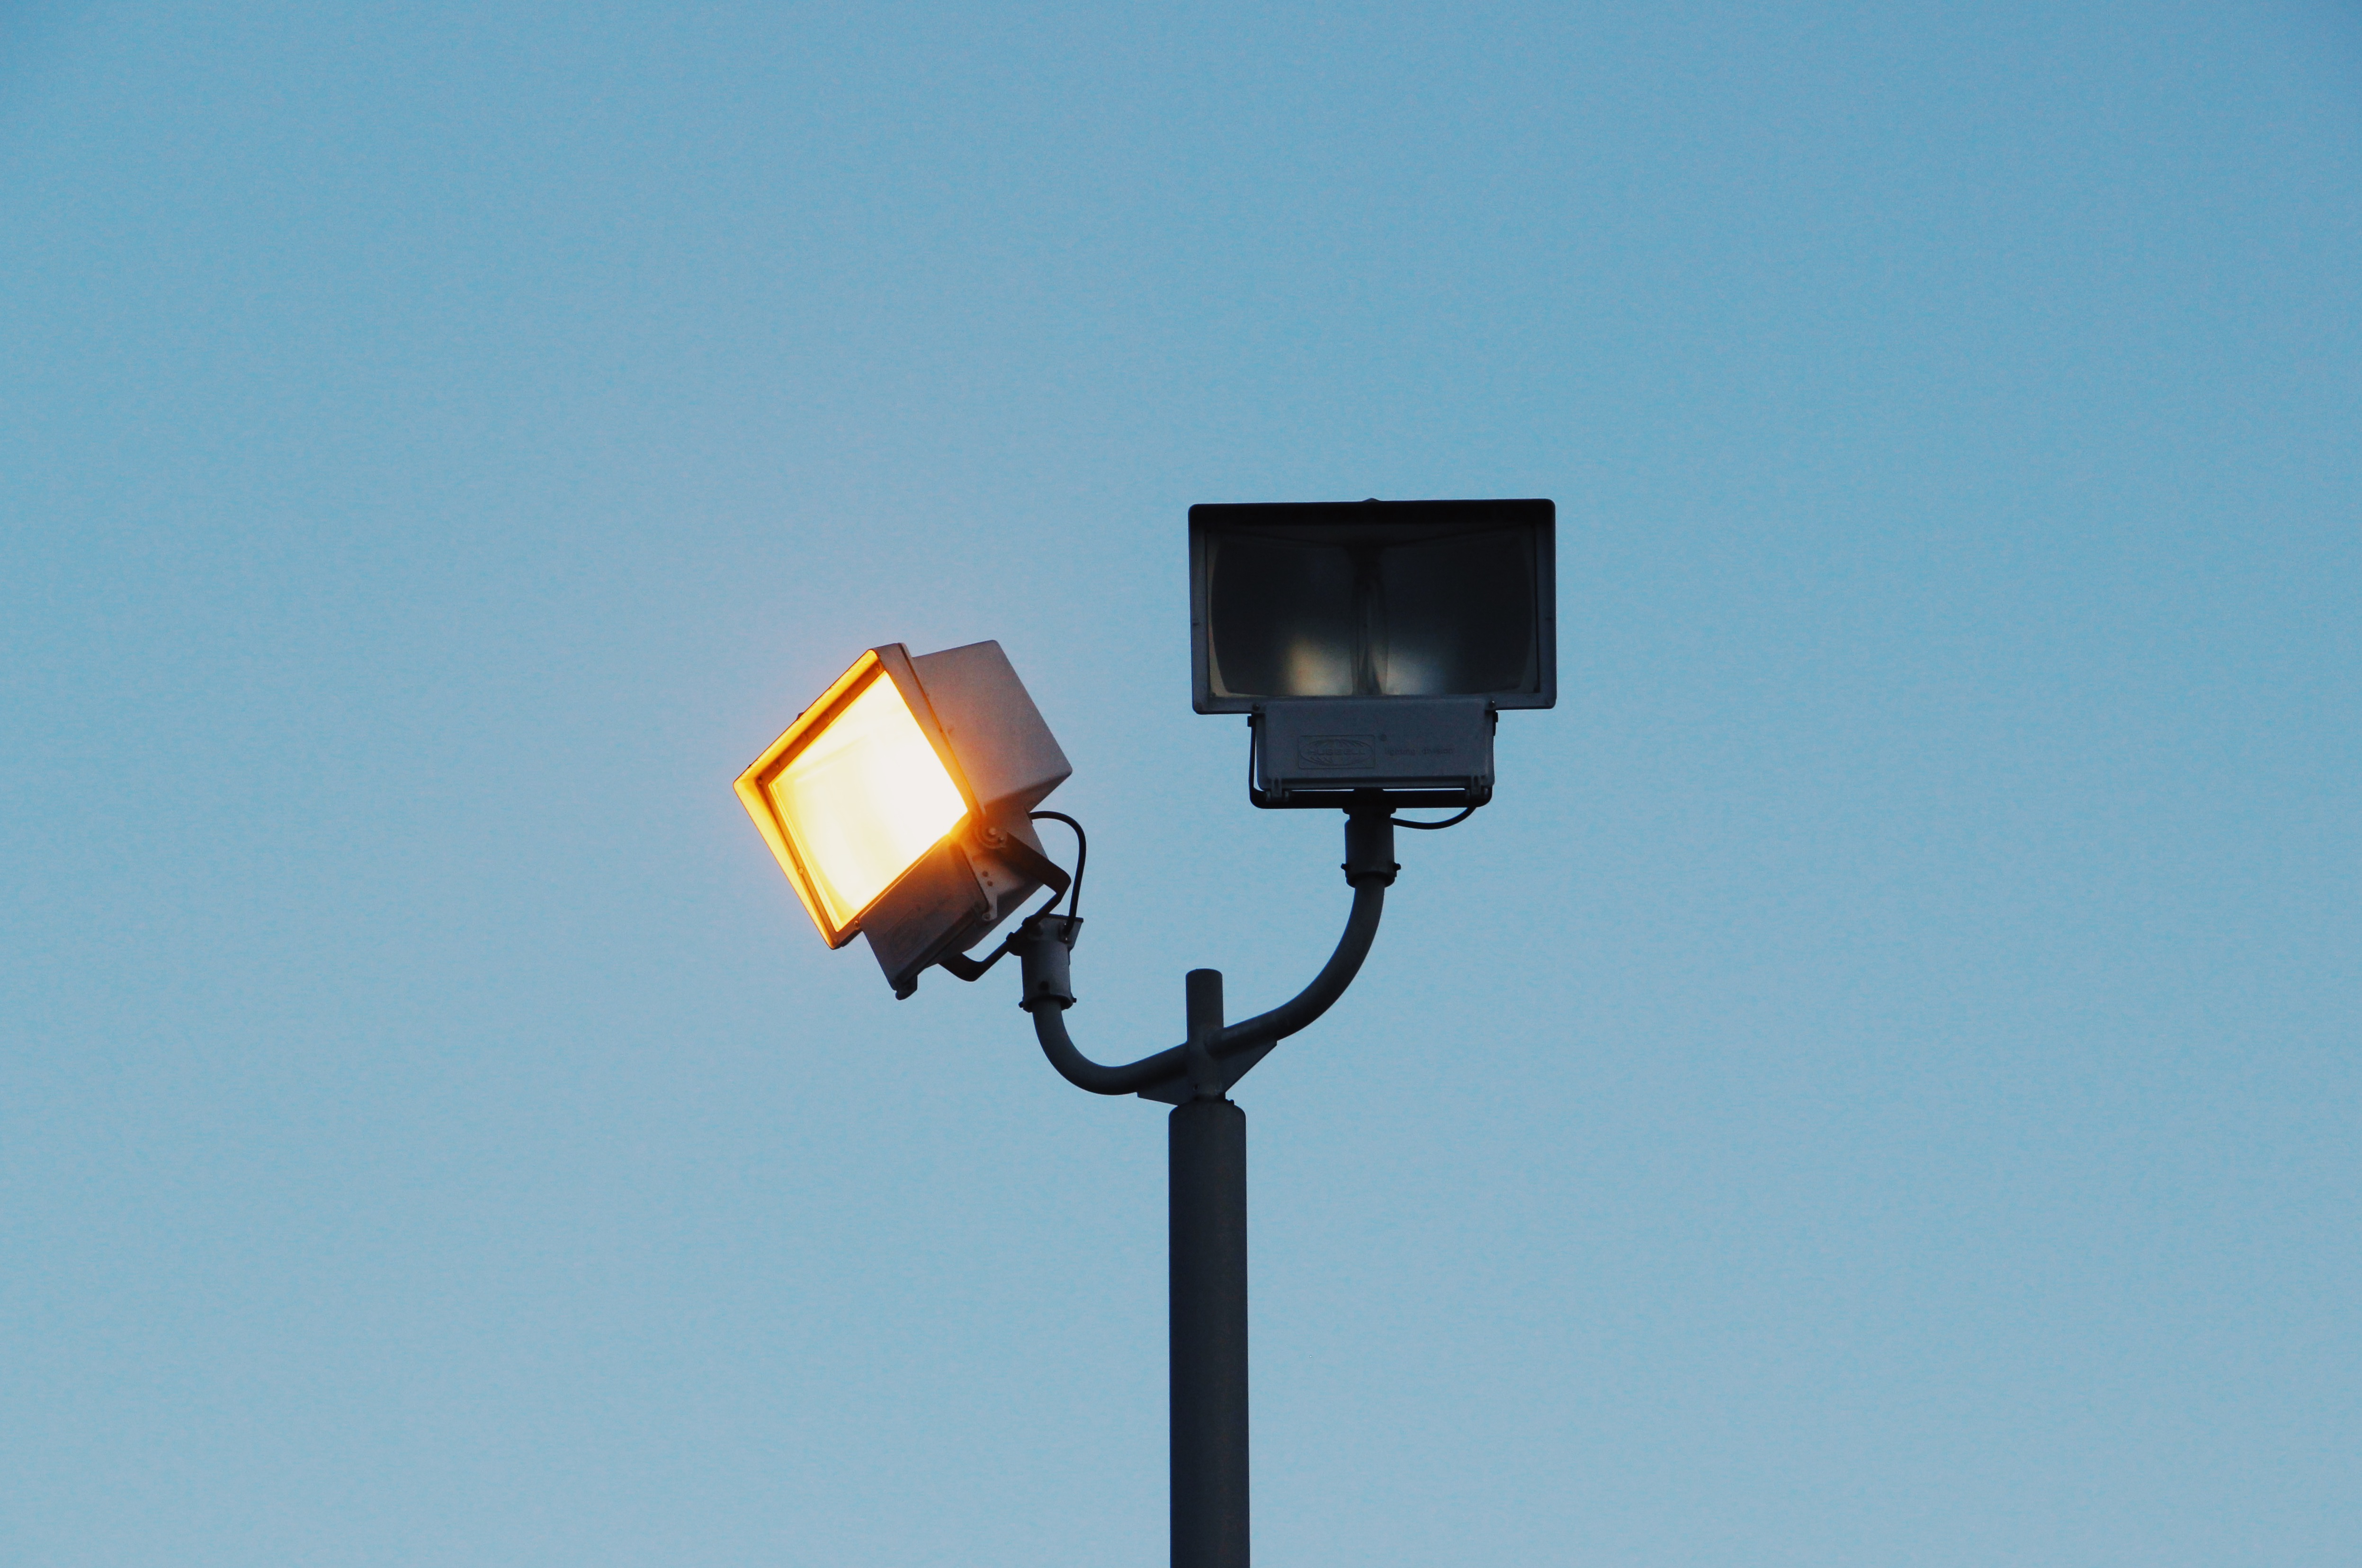
light, street light, lamp, lighting, decor, traffic light, light fixture, signaling device